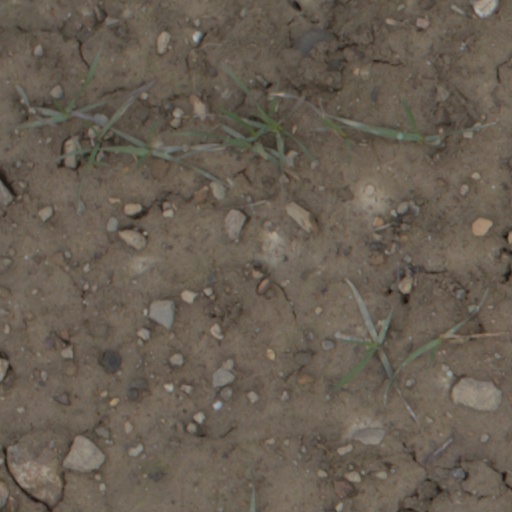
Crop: wheat